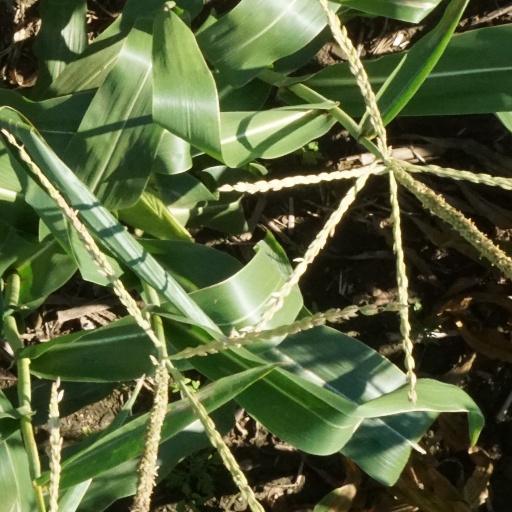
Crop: maize; corn